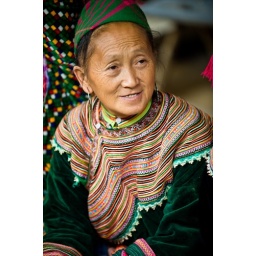
Woman from Flower Hmong hill tribe at Coc Ly market in northwest Vietnam